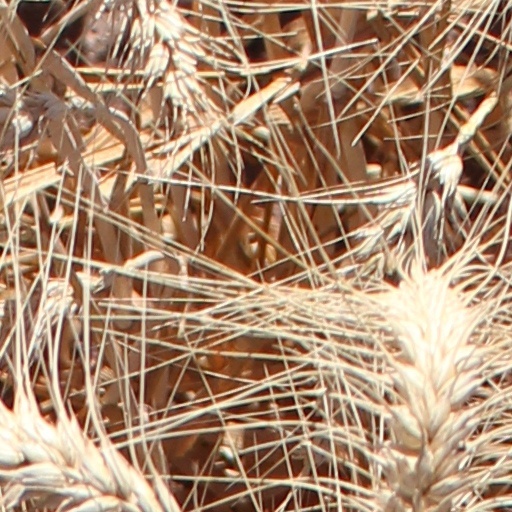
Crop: wheat